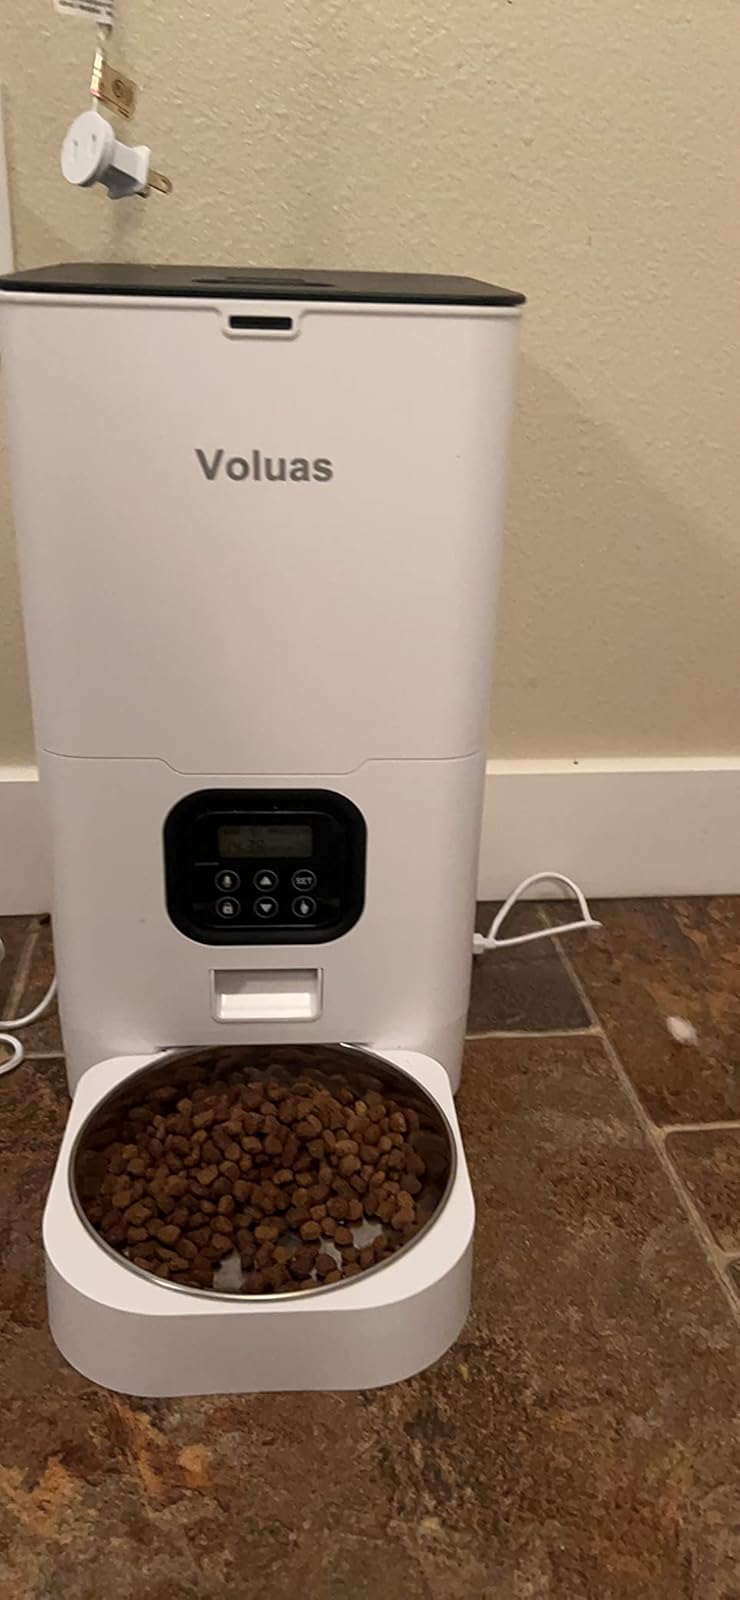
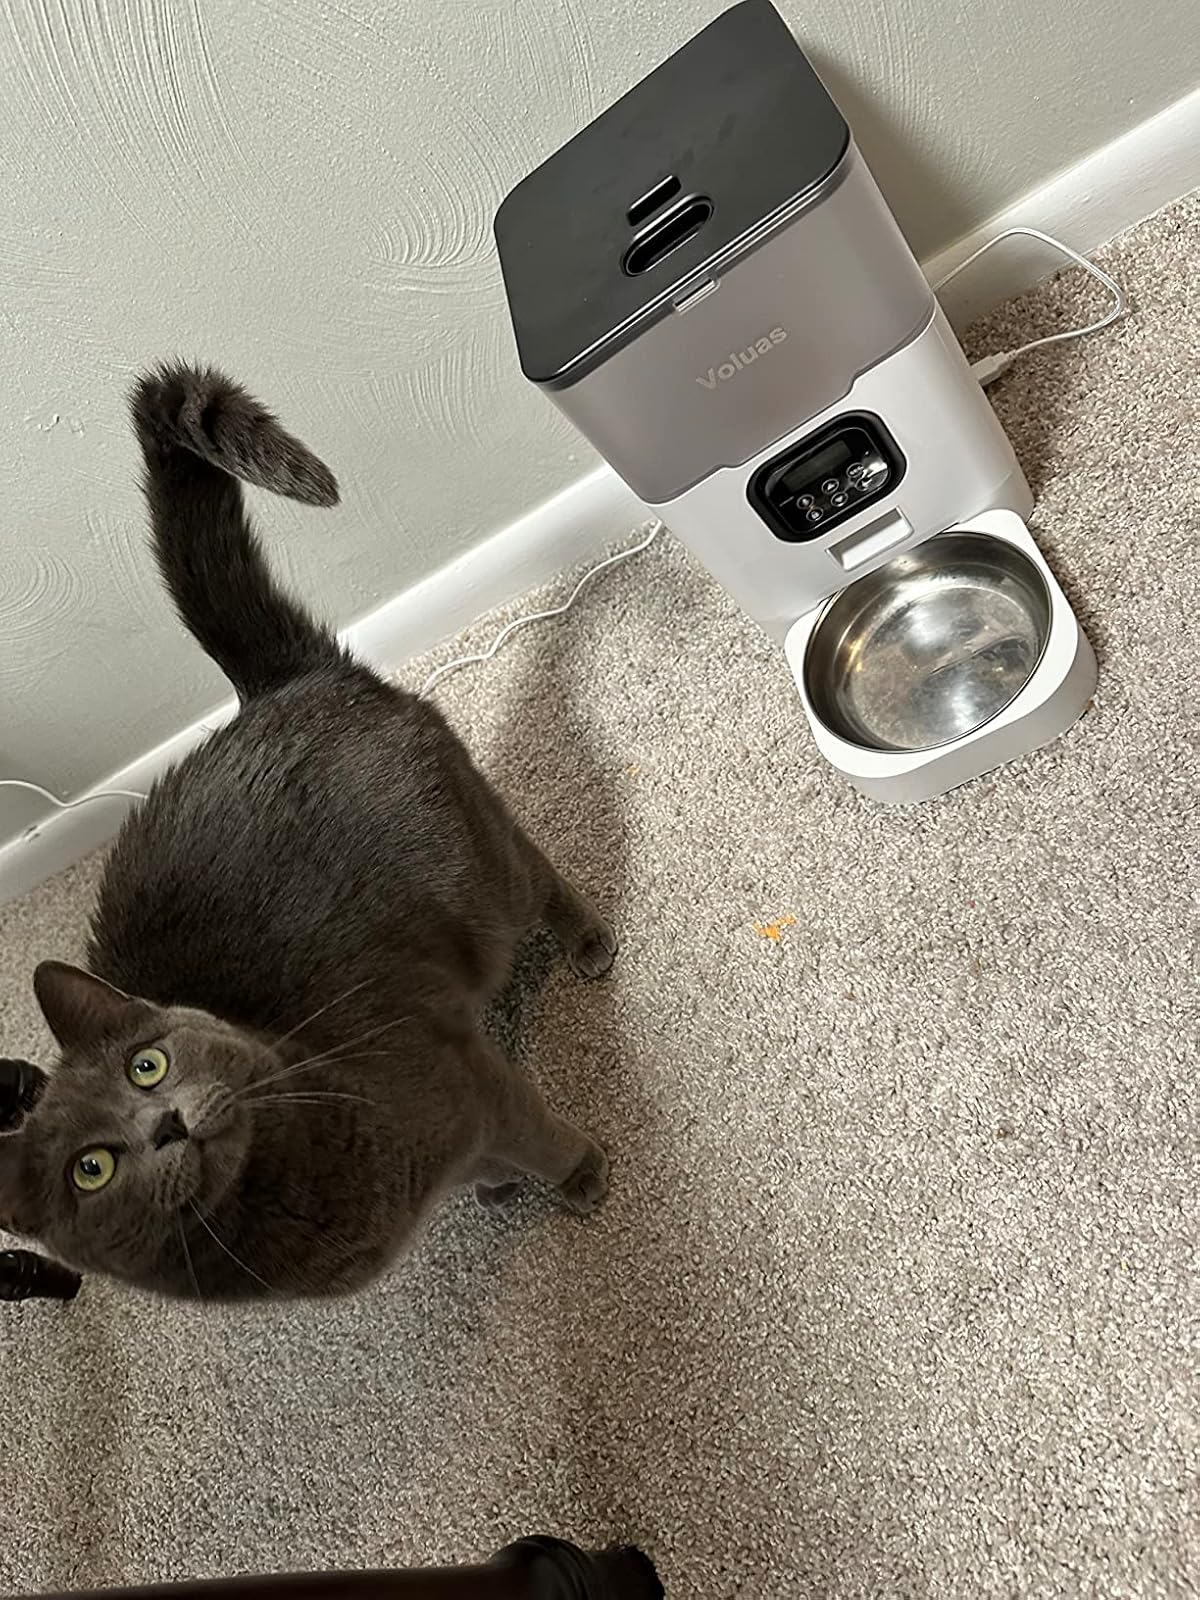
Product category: items_feeder
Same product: no